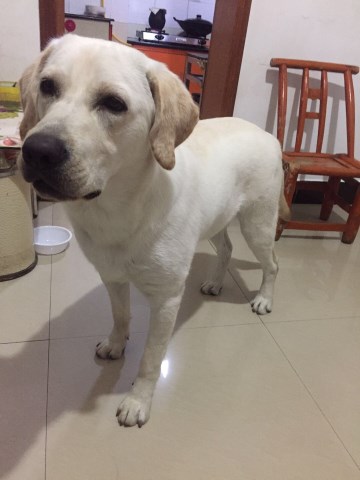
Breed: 3580-n000122-Labrador_retriever